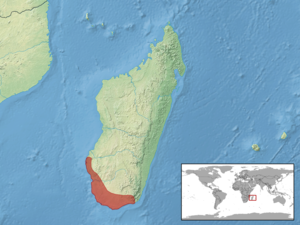
Grandidierina lineata est une espèce de sauriens de la famille des Scincidae.